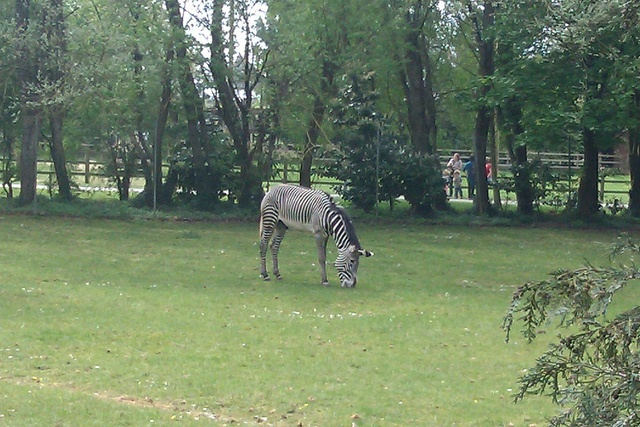
A zebra grazing on a grass covered field.
People watching a Zebra graze in a field.
Zebra in a green field with trees and a fence
a zeebra eating grass in a feild next to trees.
a zebra is standing in a grassy field